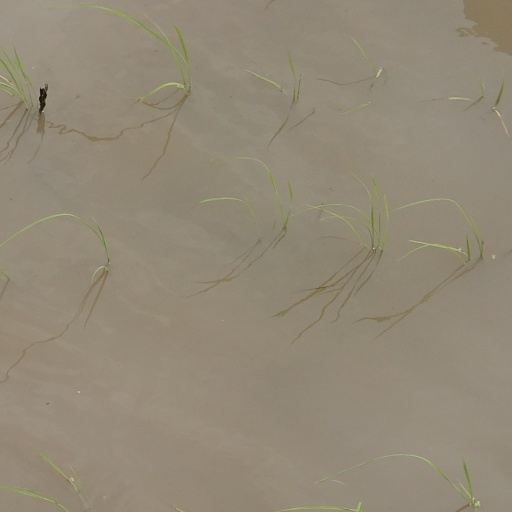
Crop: rice